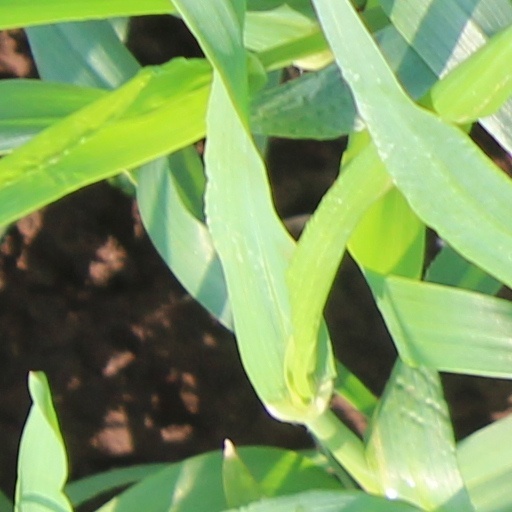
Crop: wheat